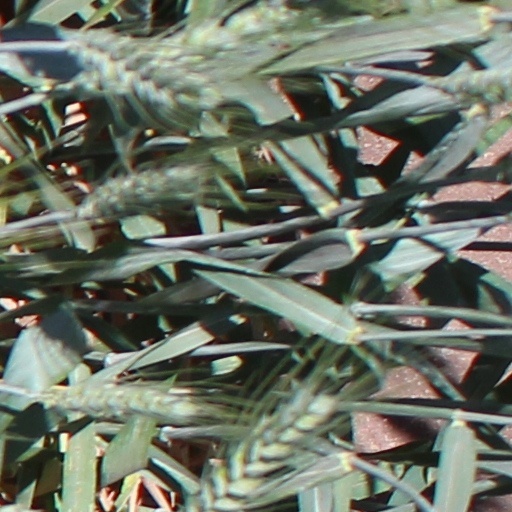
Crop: wheat